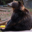
Label: bear